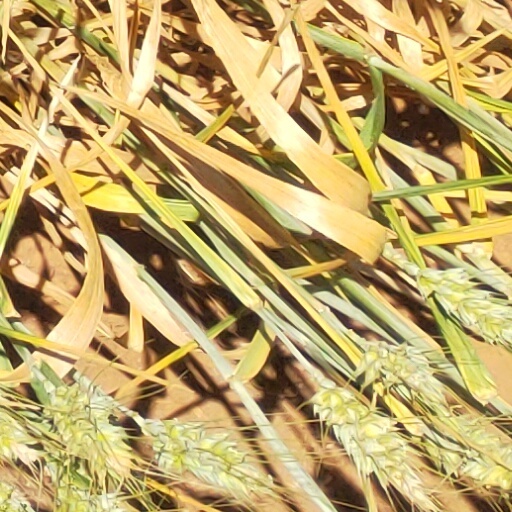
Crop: wheat